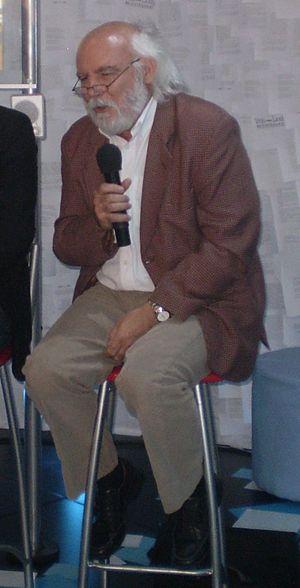
Juan Sasturain est un écrivain, scénariste de bande dessinée et journaliste argentin né en 1945 à González Chaves.